Phyoe Phyoe Aung

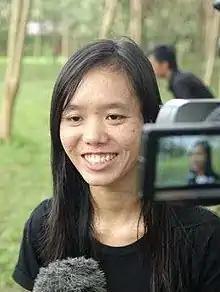

Phyoe Phyoe Aung (born 25 August 1988) is a student activist and former political prisoner from Burma (Myanmar). Her father is also an activist and was repeatedly arrested and sentenced for long prison terms under the military regime. She was one year old when her father was arrested and sentenced for 20 years in 1989. She was awarded an International Women of Courage Award in 2021.